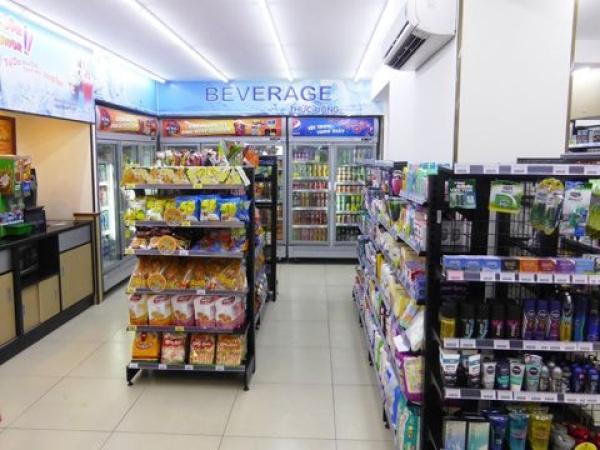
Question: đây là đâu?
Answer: đây là một cửa hàng tiện lợi hoặc là một siêu thị